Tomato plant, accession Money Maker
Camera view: horizontal (90 deg, fisheye); turntable rotation: 150 degrees
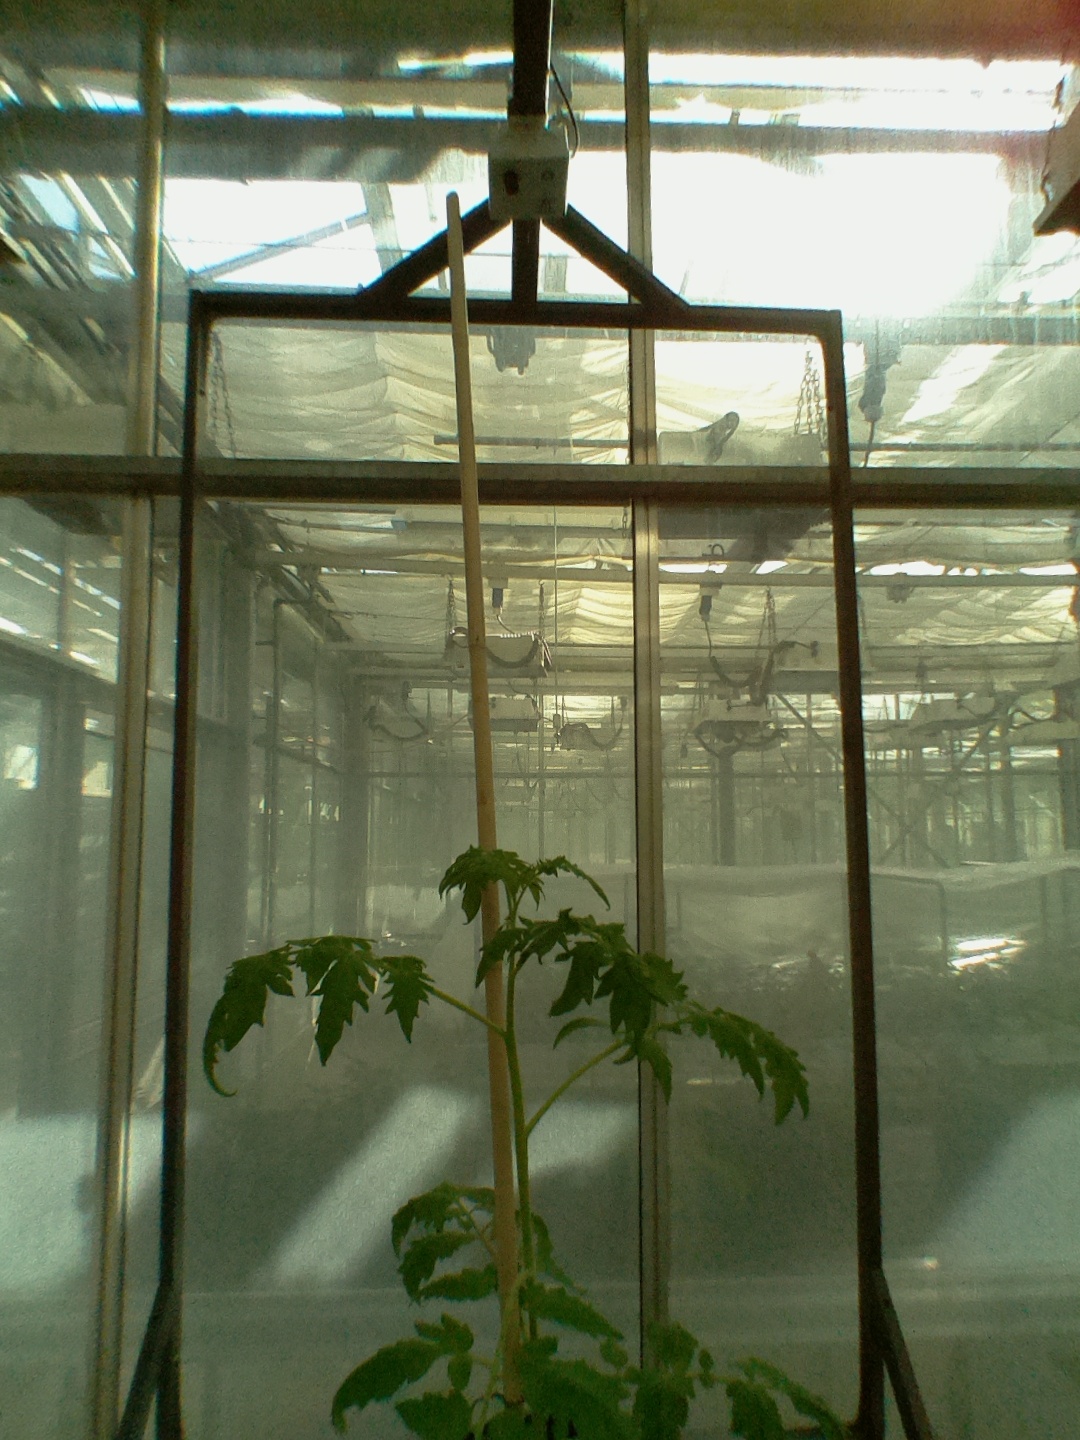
BBCH growth stage 53: 3 inflorescences visible